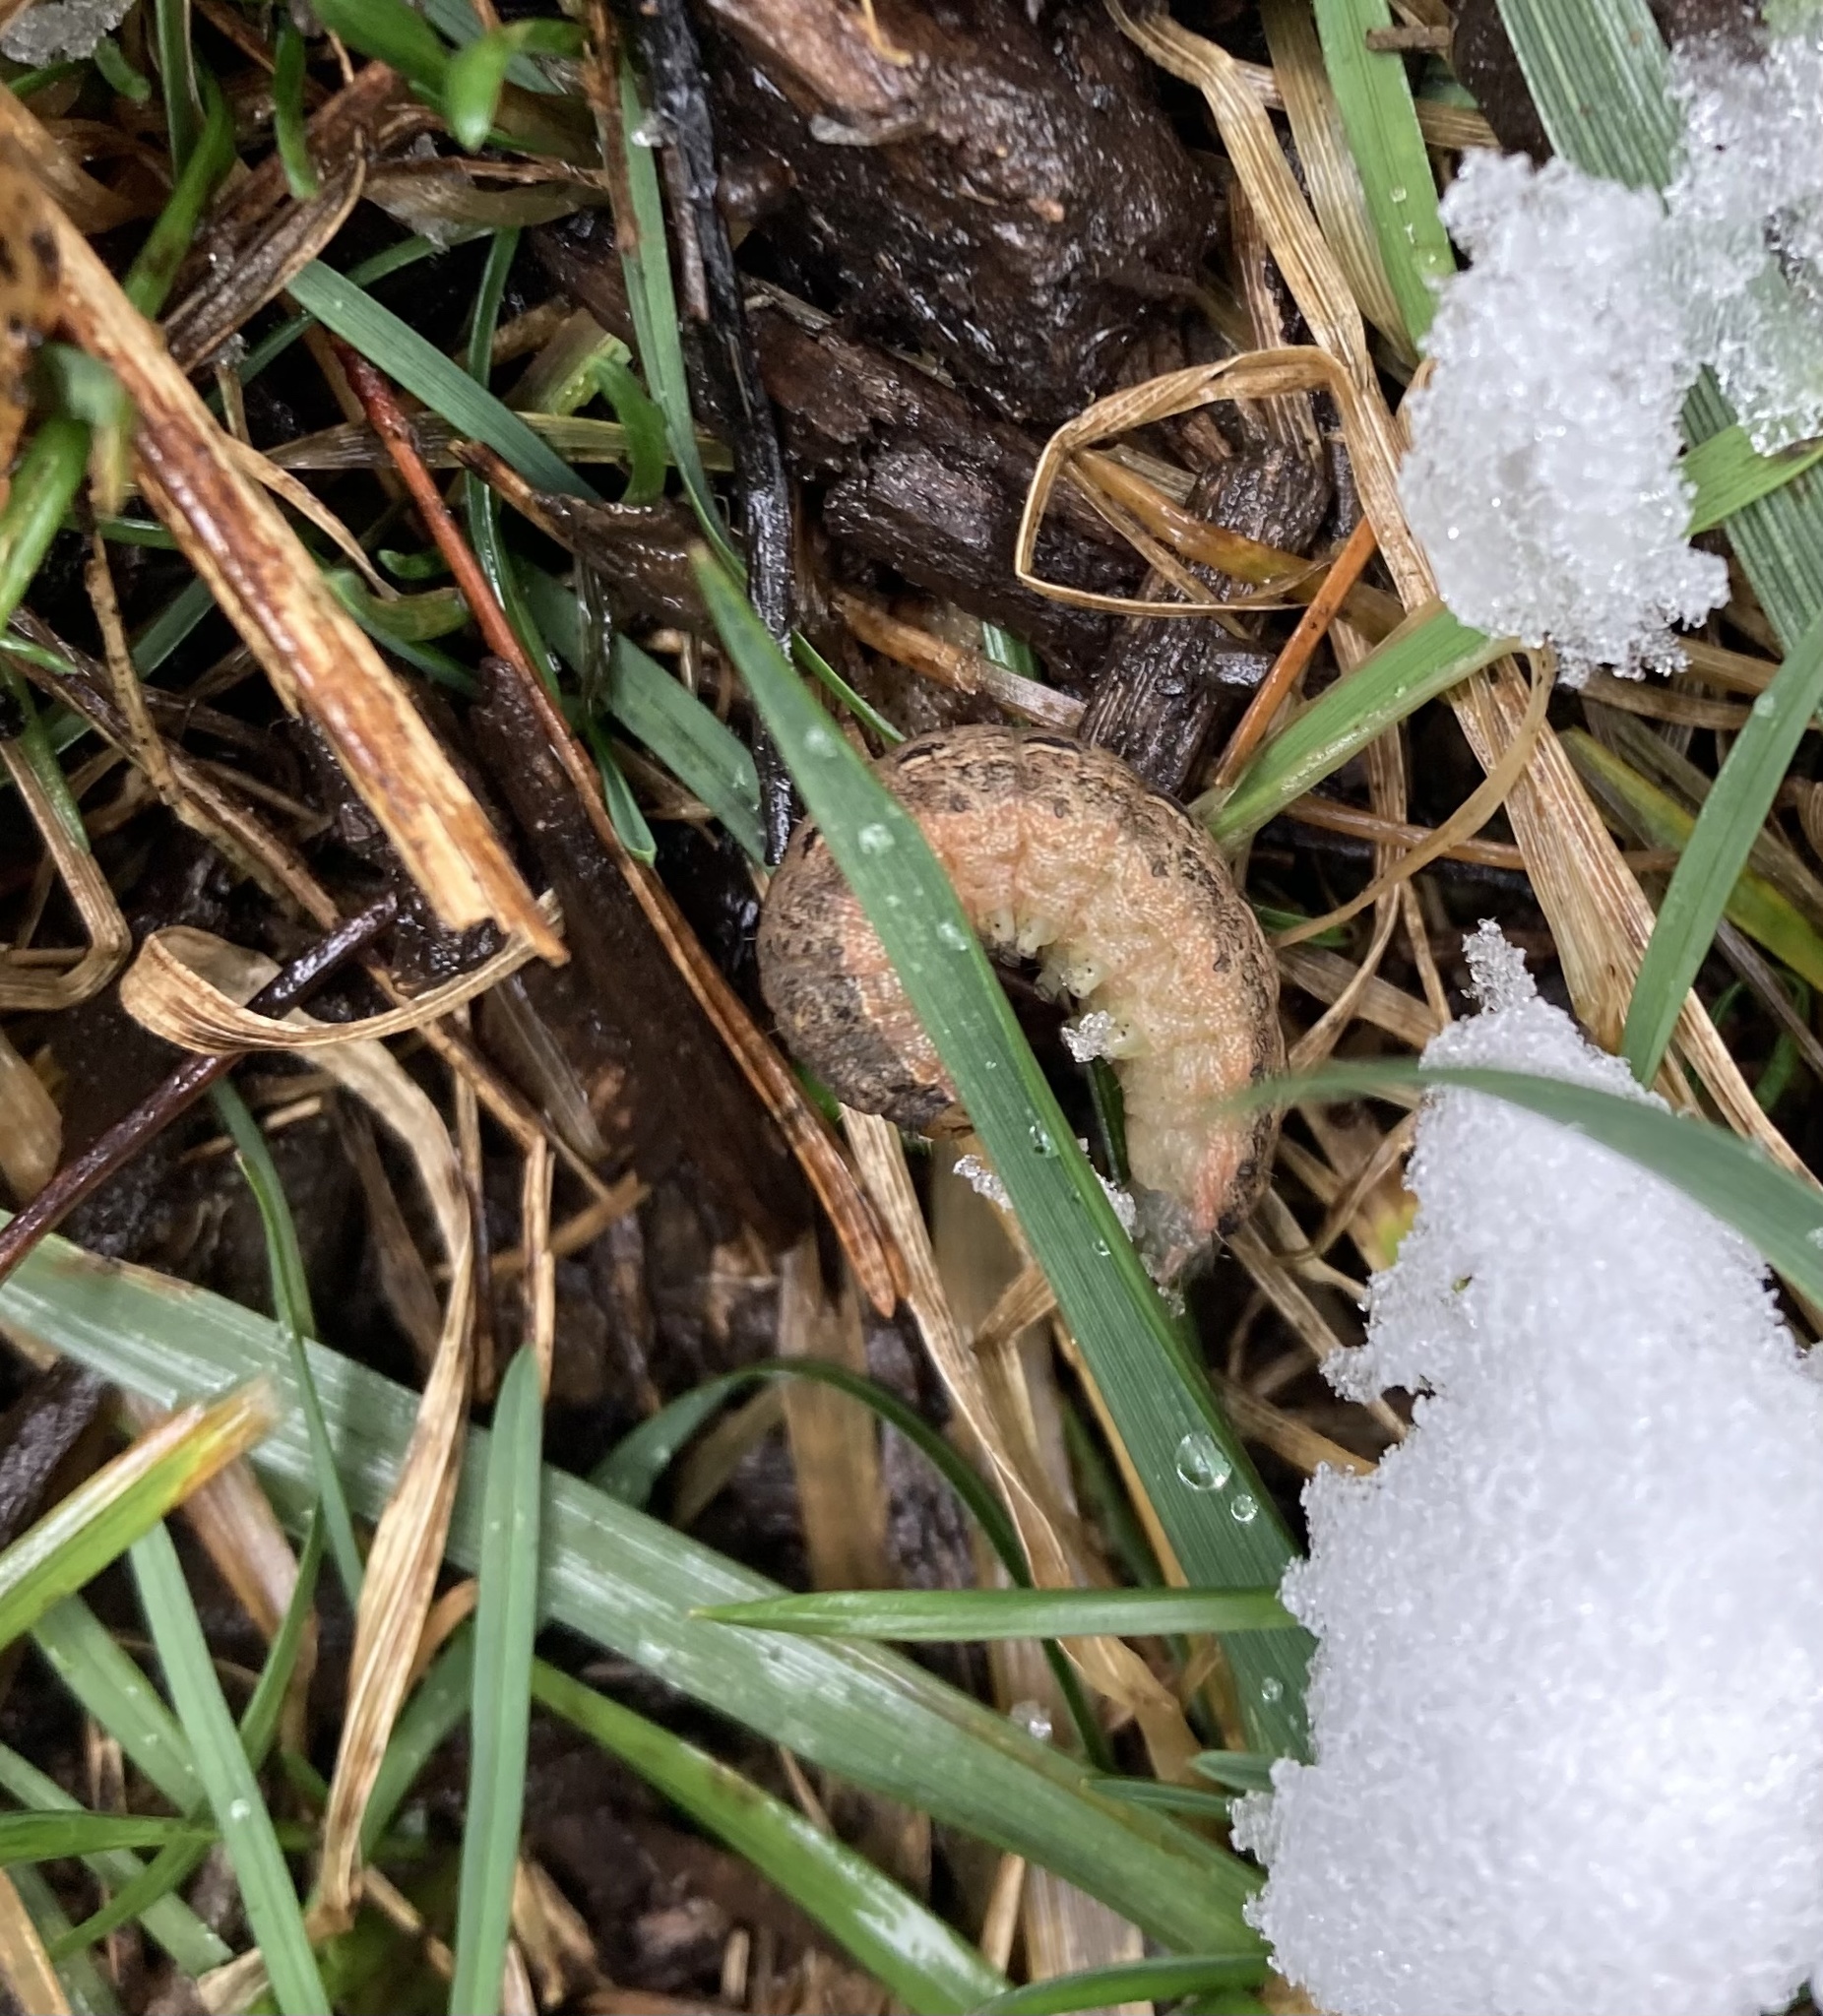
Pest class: cutworms